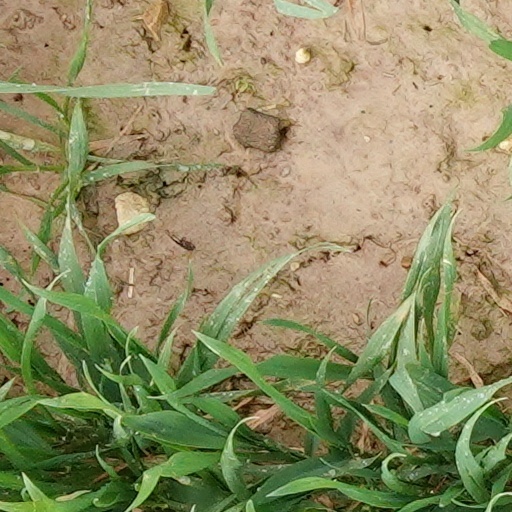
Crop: wheat